Blockhouse Site

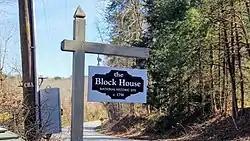

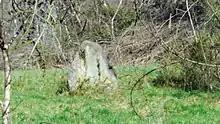
Original North Carolina - South Carolina Boundary Stone, 2019

Blockhouse Site is a historic blockhouse located near Tryon, Polk County, North Carolina. It was built about 1756, as a dogtrot log cabin, with two rooms separated by an open passage. In 1942, the blockhouse was moved from South Carolina into North Carolina to its present site, about 300 yards from its original location. Following its move, the building was remodeled, enlarged, and embellished. The blockhouse marked the western end of the original boundary line between North and South Carolina established in 1772. The boundary line was remeasured in 1813, and a marker placed at the site in 1815.